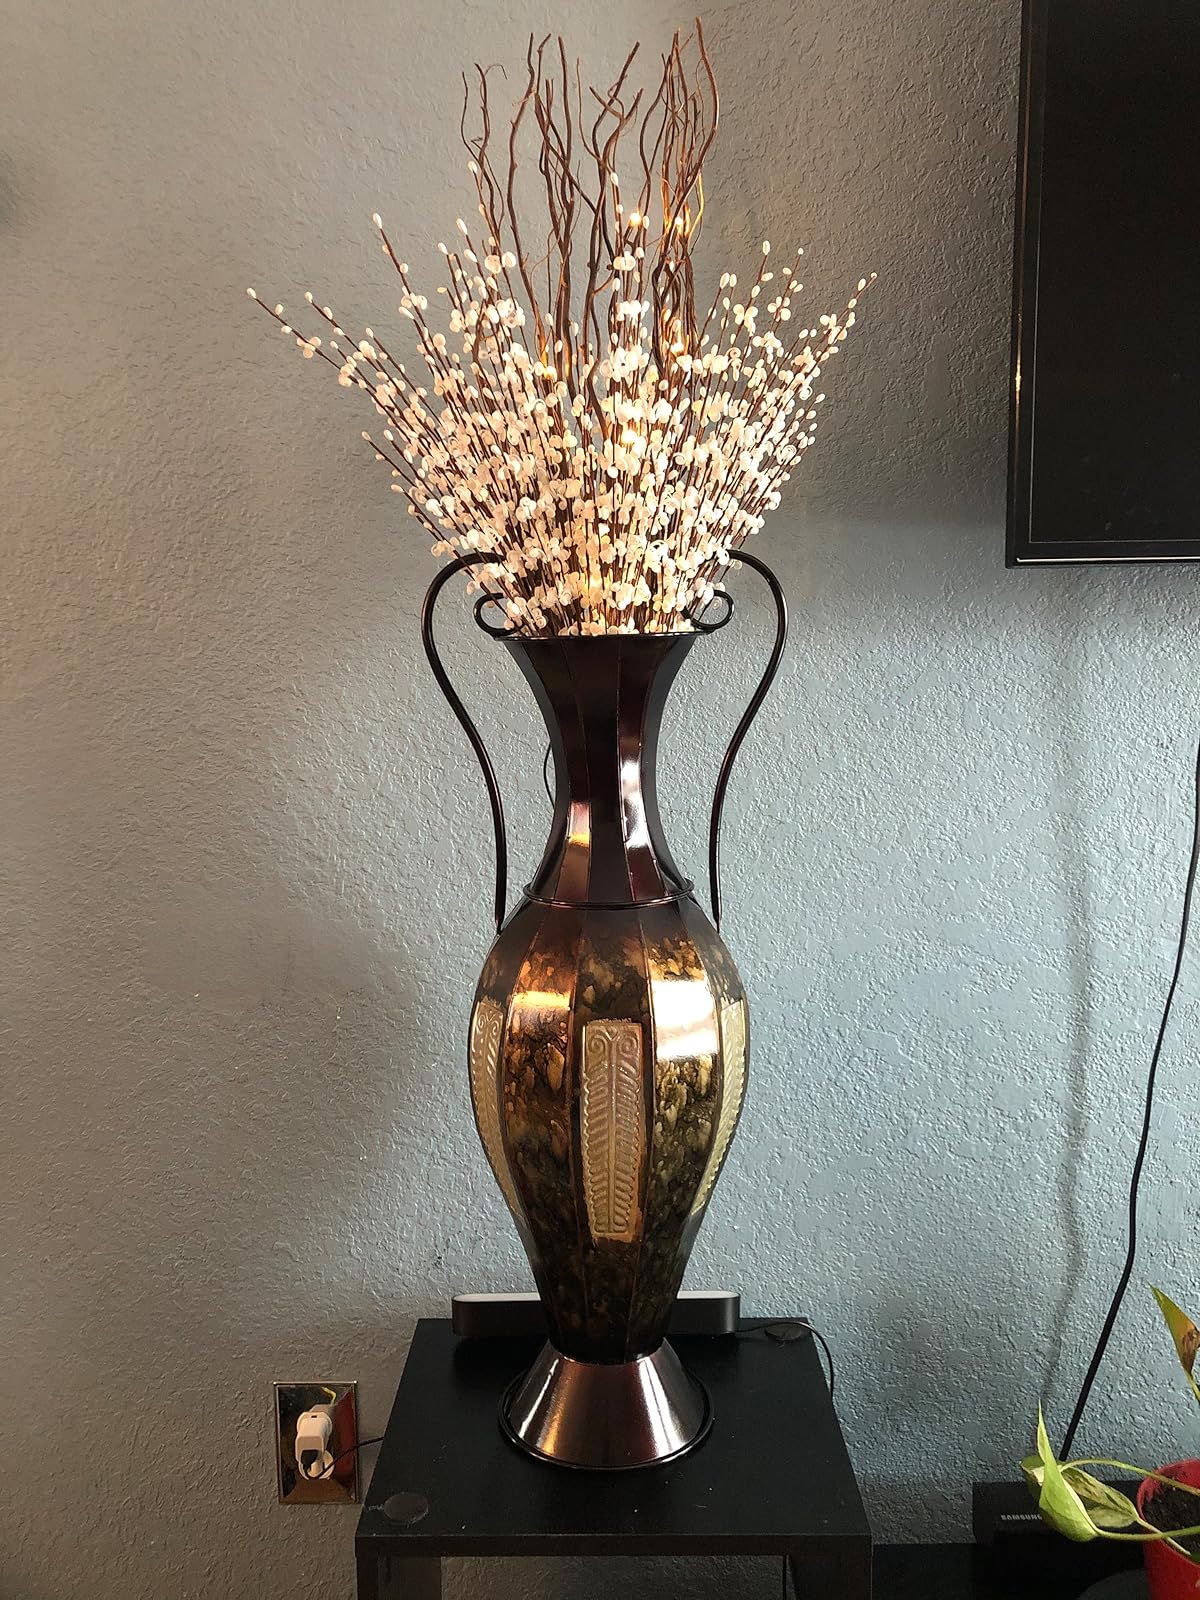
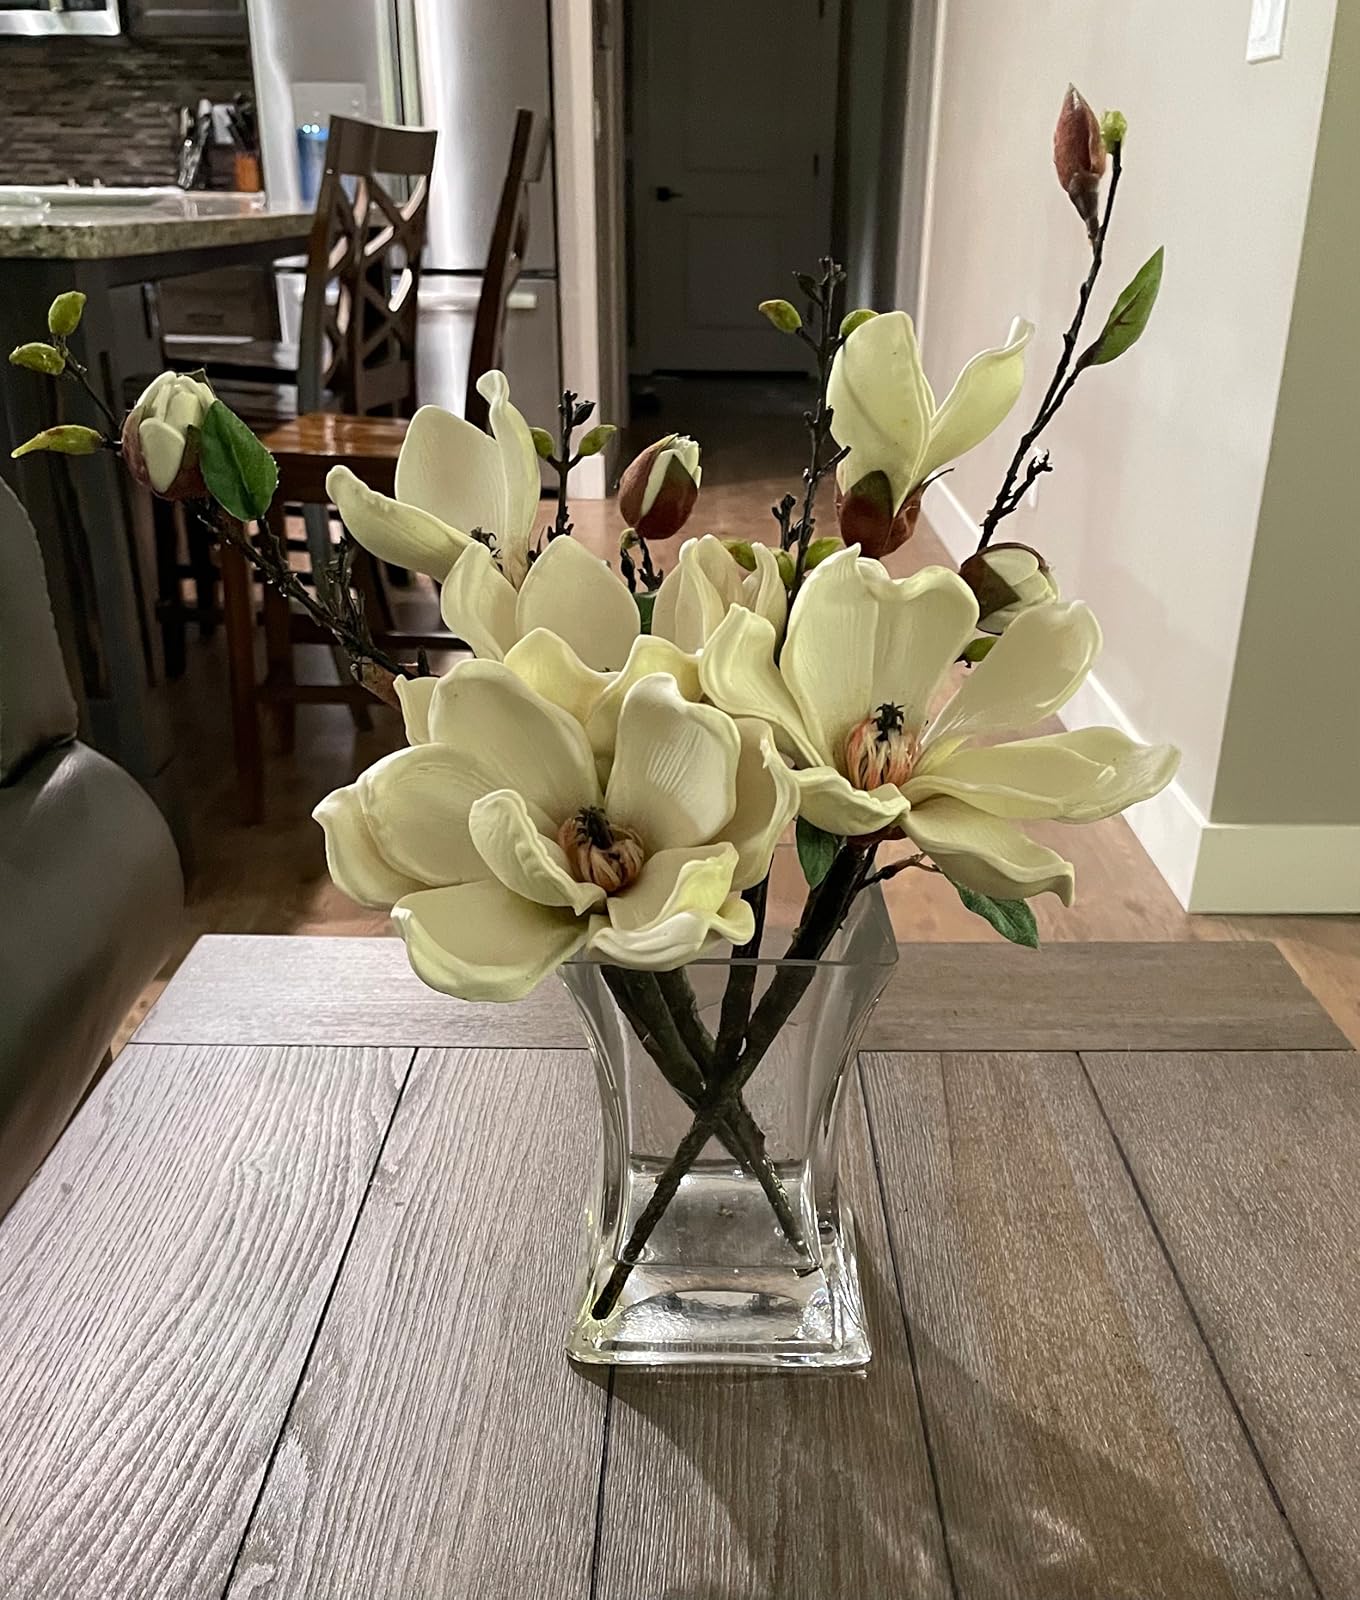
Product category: vase
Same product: no